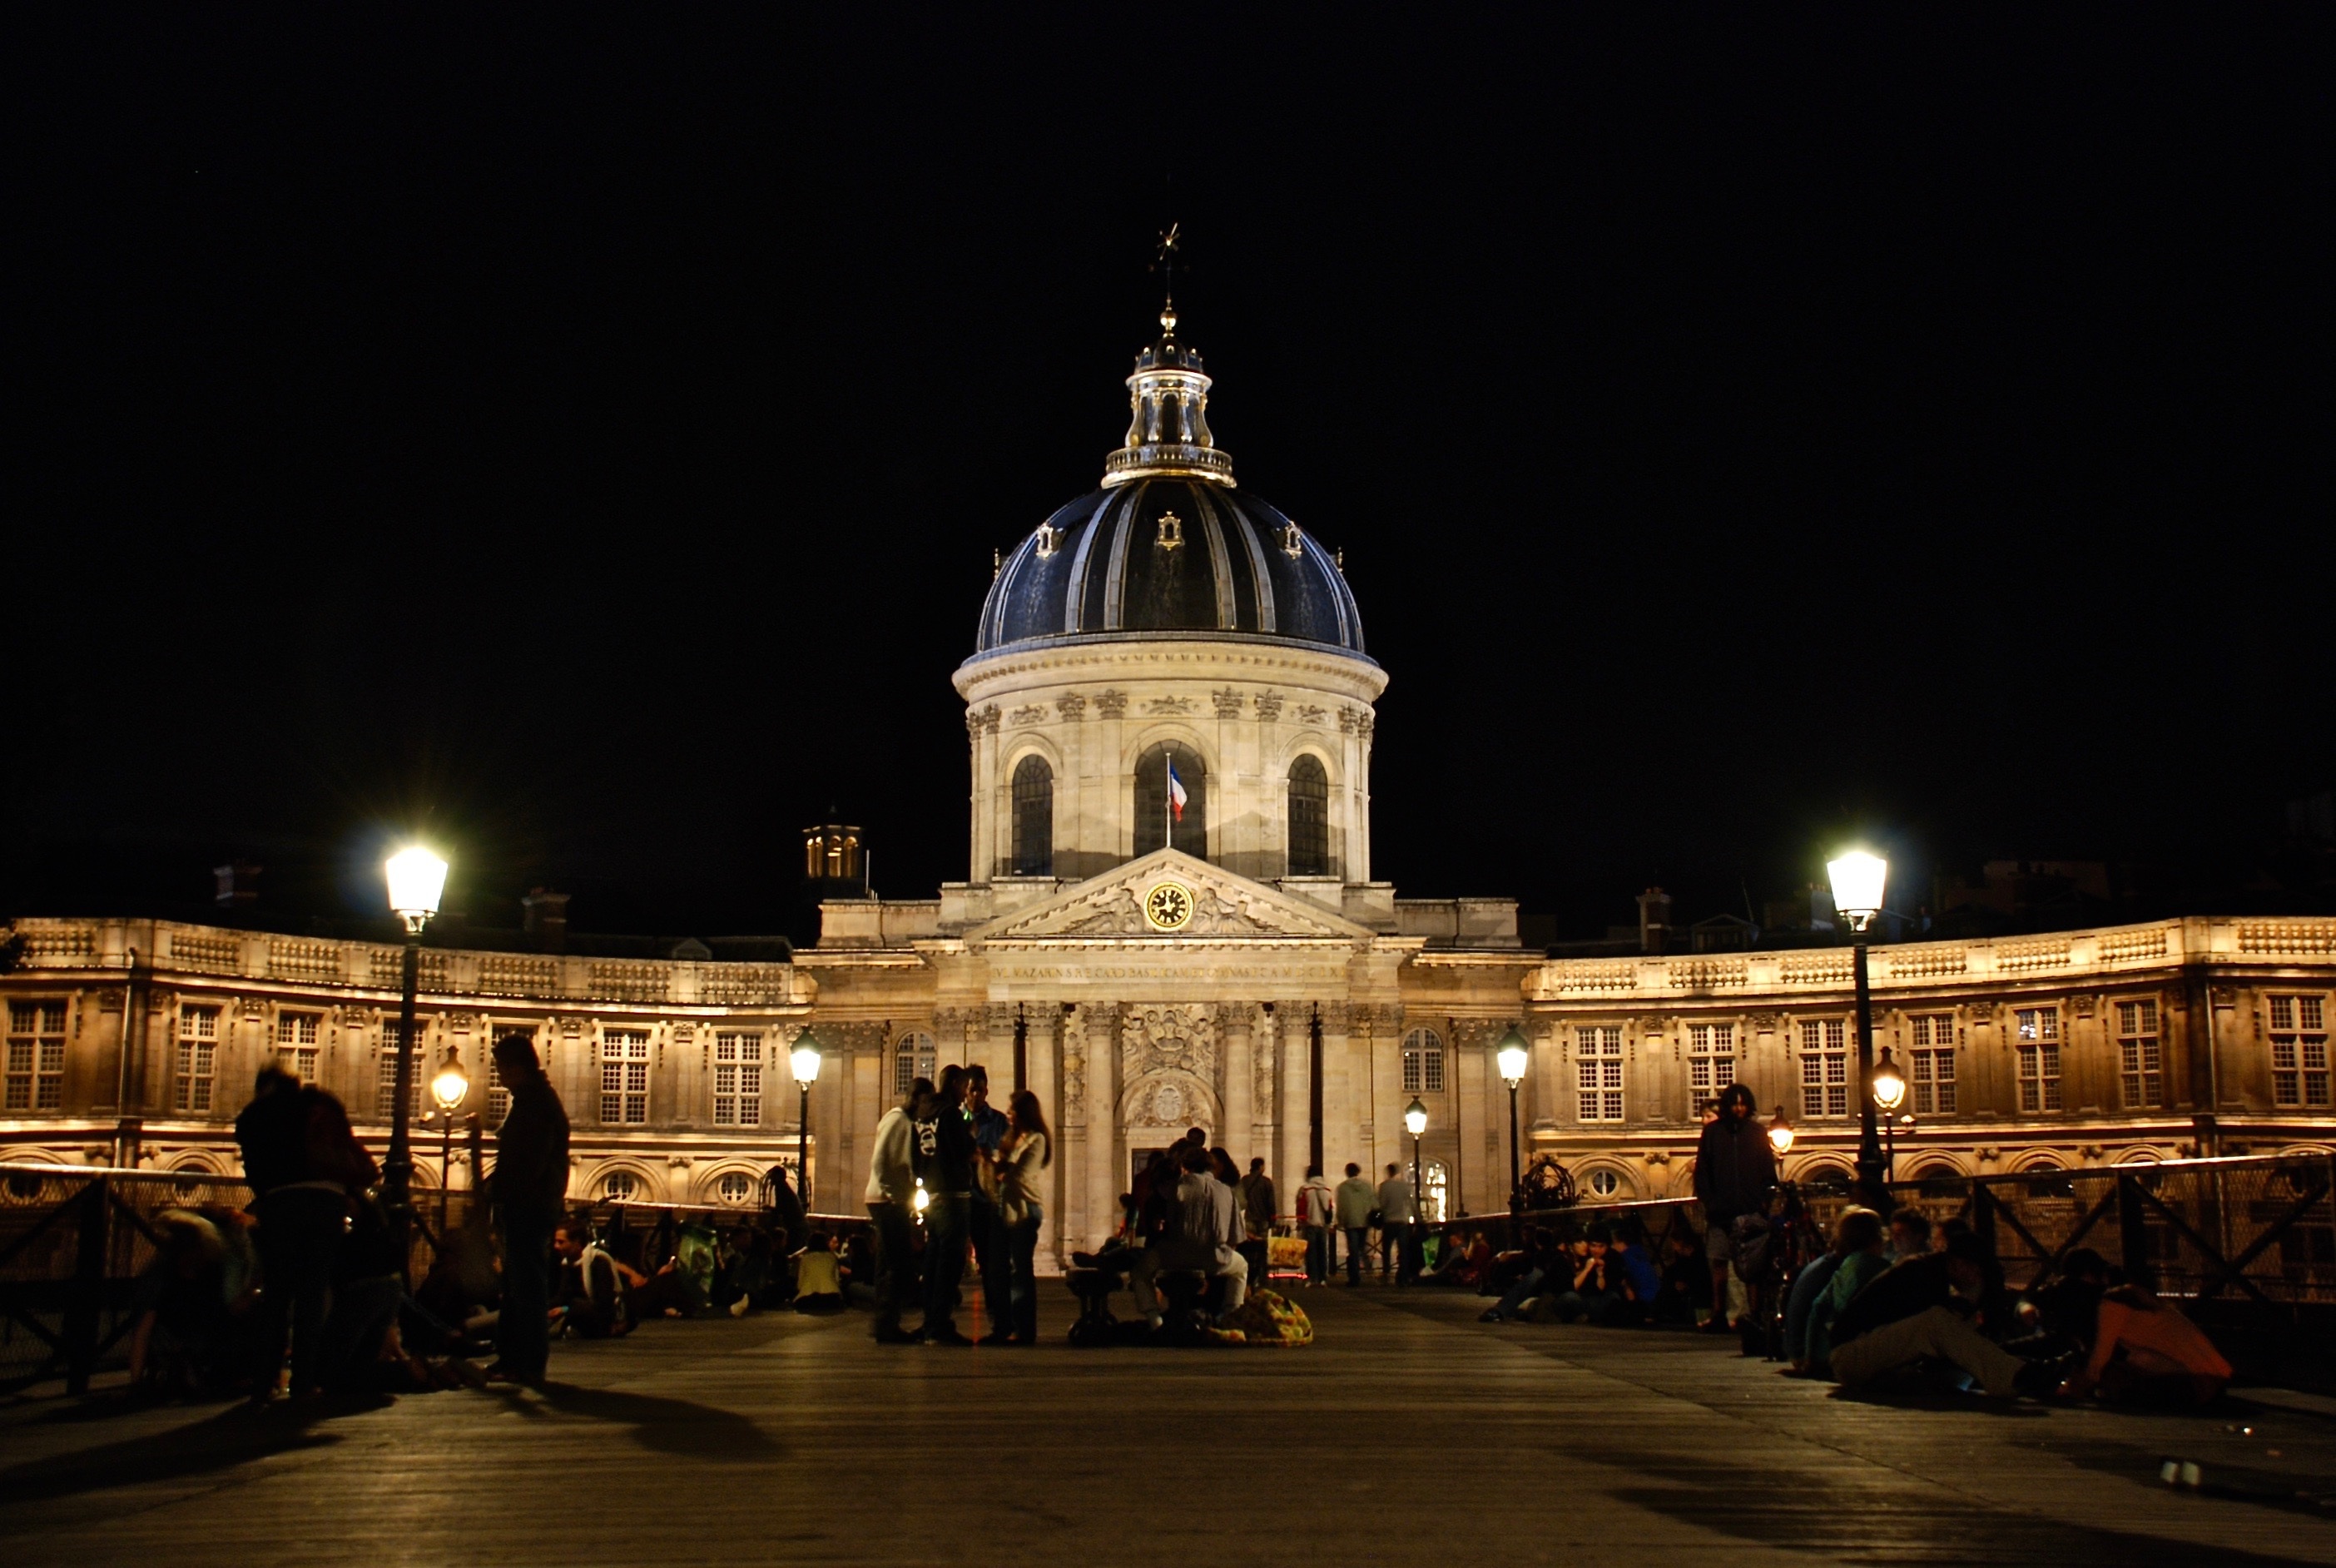
light, night, city, cityscape, evening, plaza, landmark, church, cathedral, lighting, place of worship, town square, basilica, human settlement